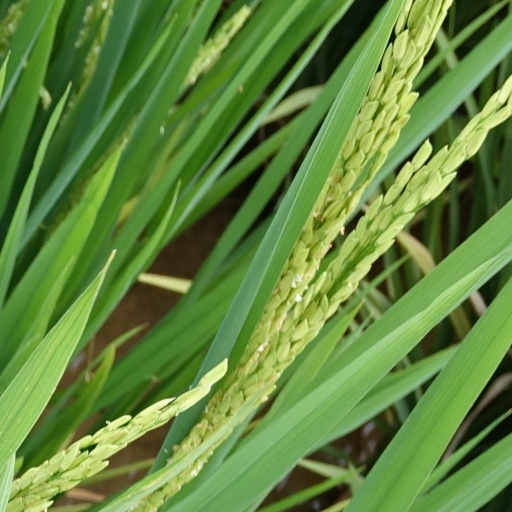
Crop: rice